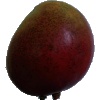
Label: Mango Red 1